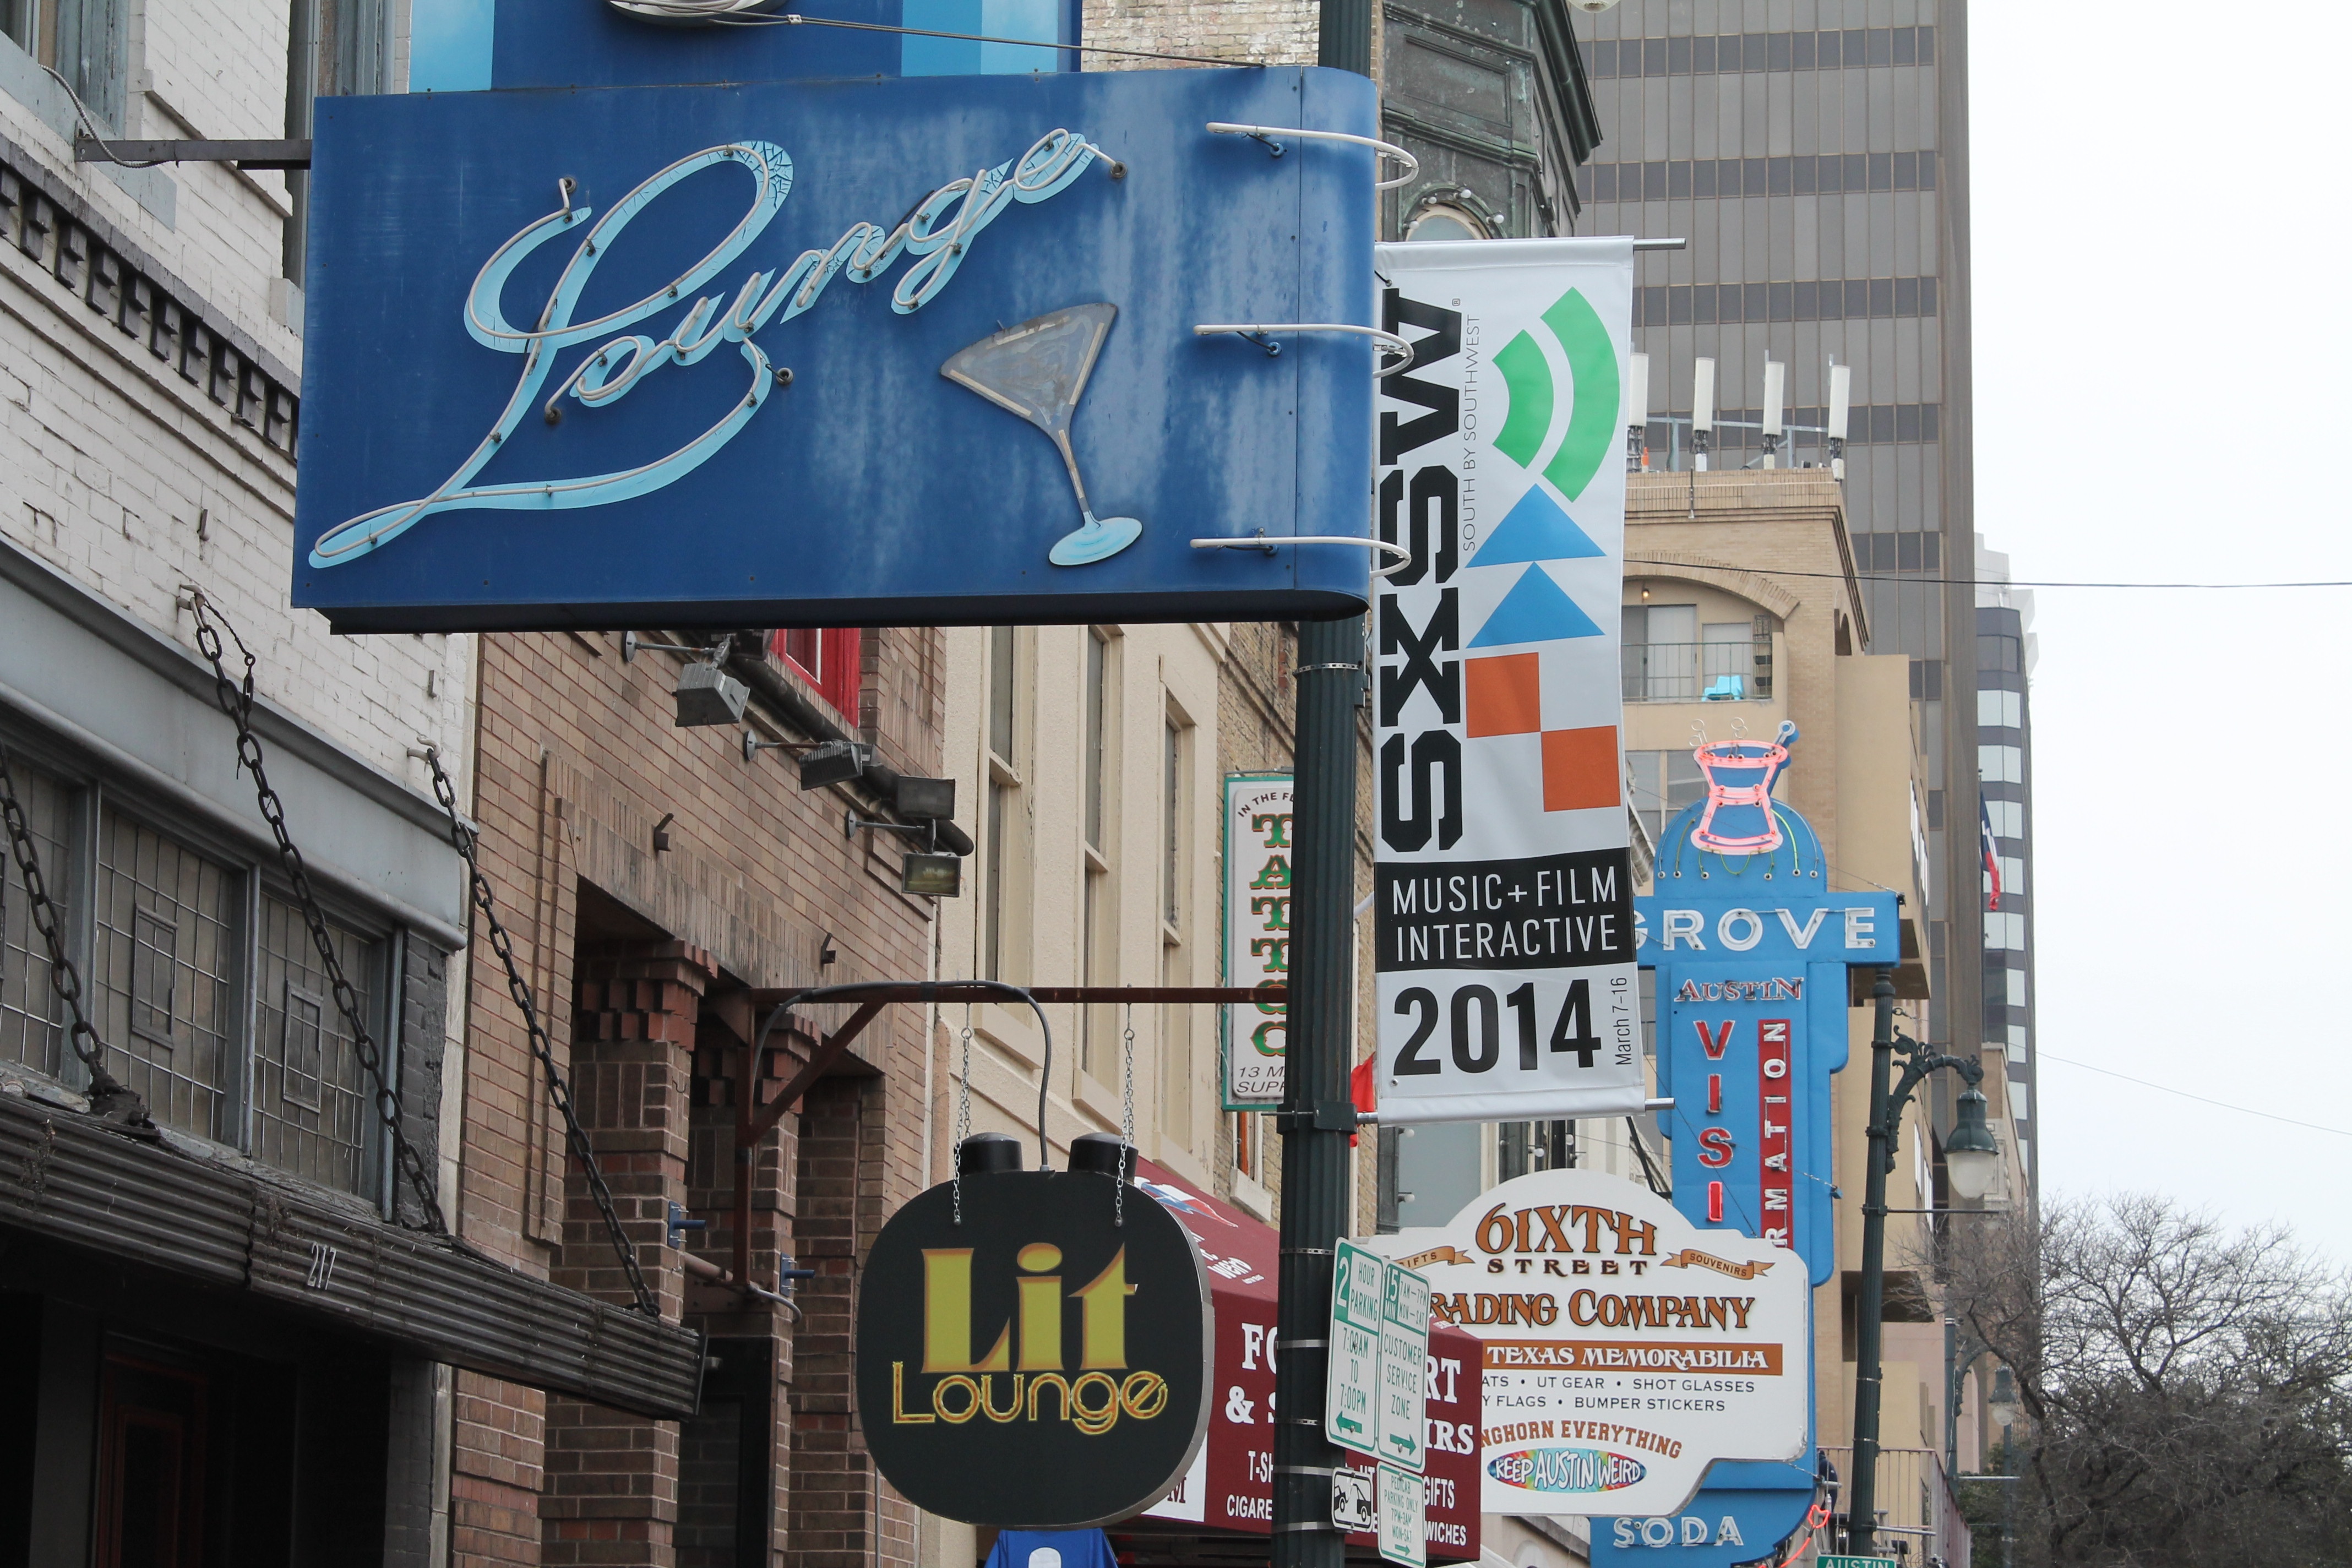
architecture, road, street, city, urban, advertising, downtown, sign, banner, street sign, signage, lane, art, texas, austin, cities, billboard, neighbourhood, urban landscape, urban area